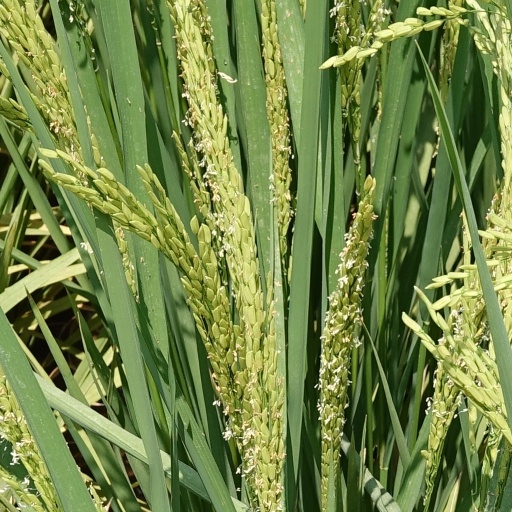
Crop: rice